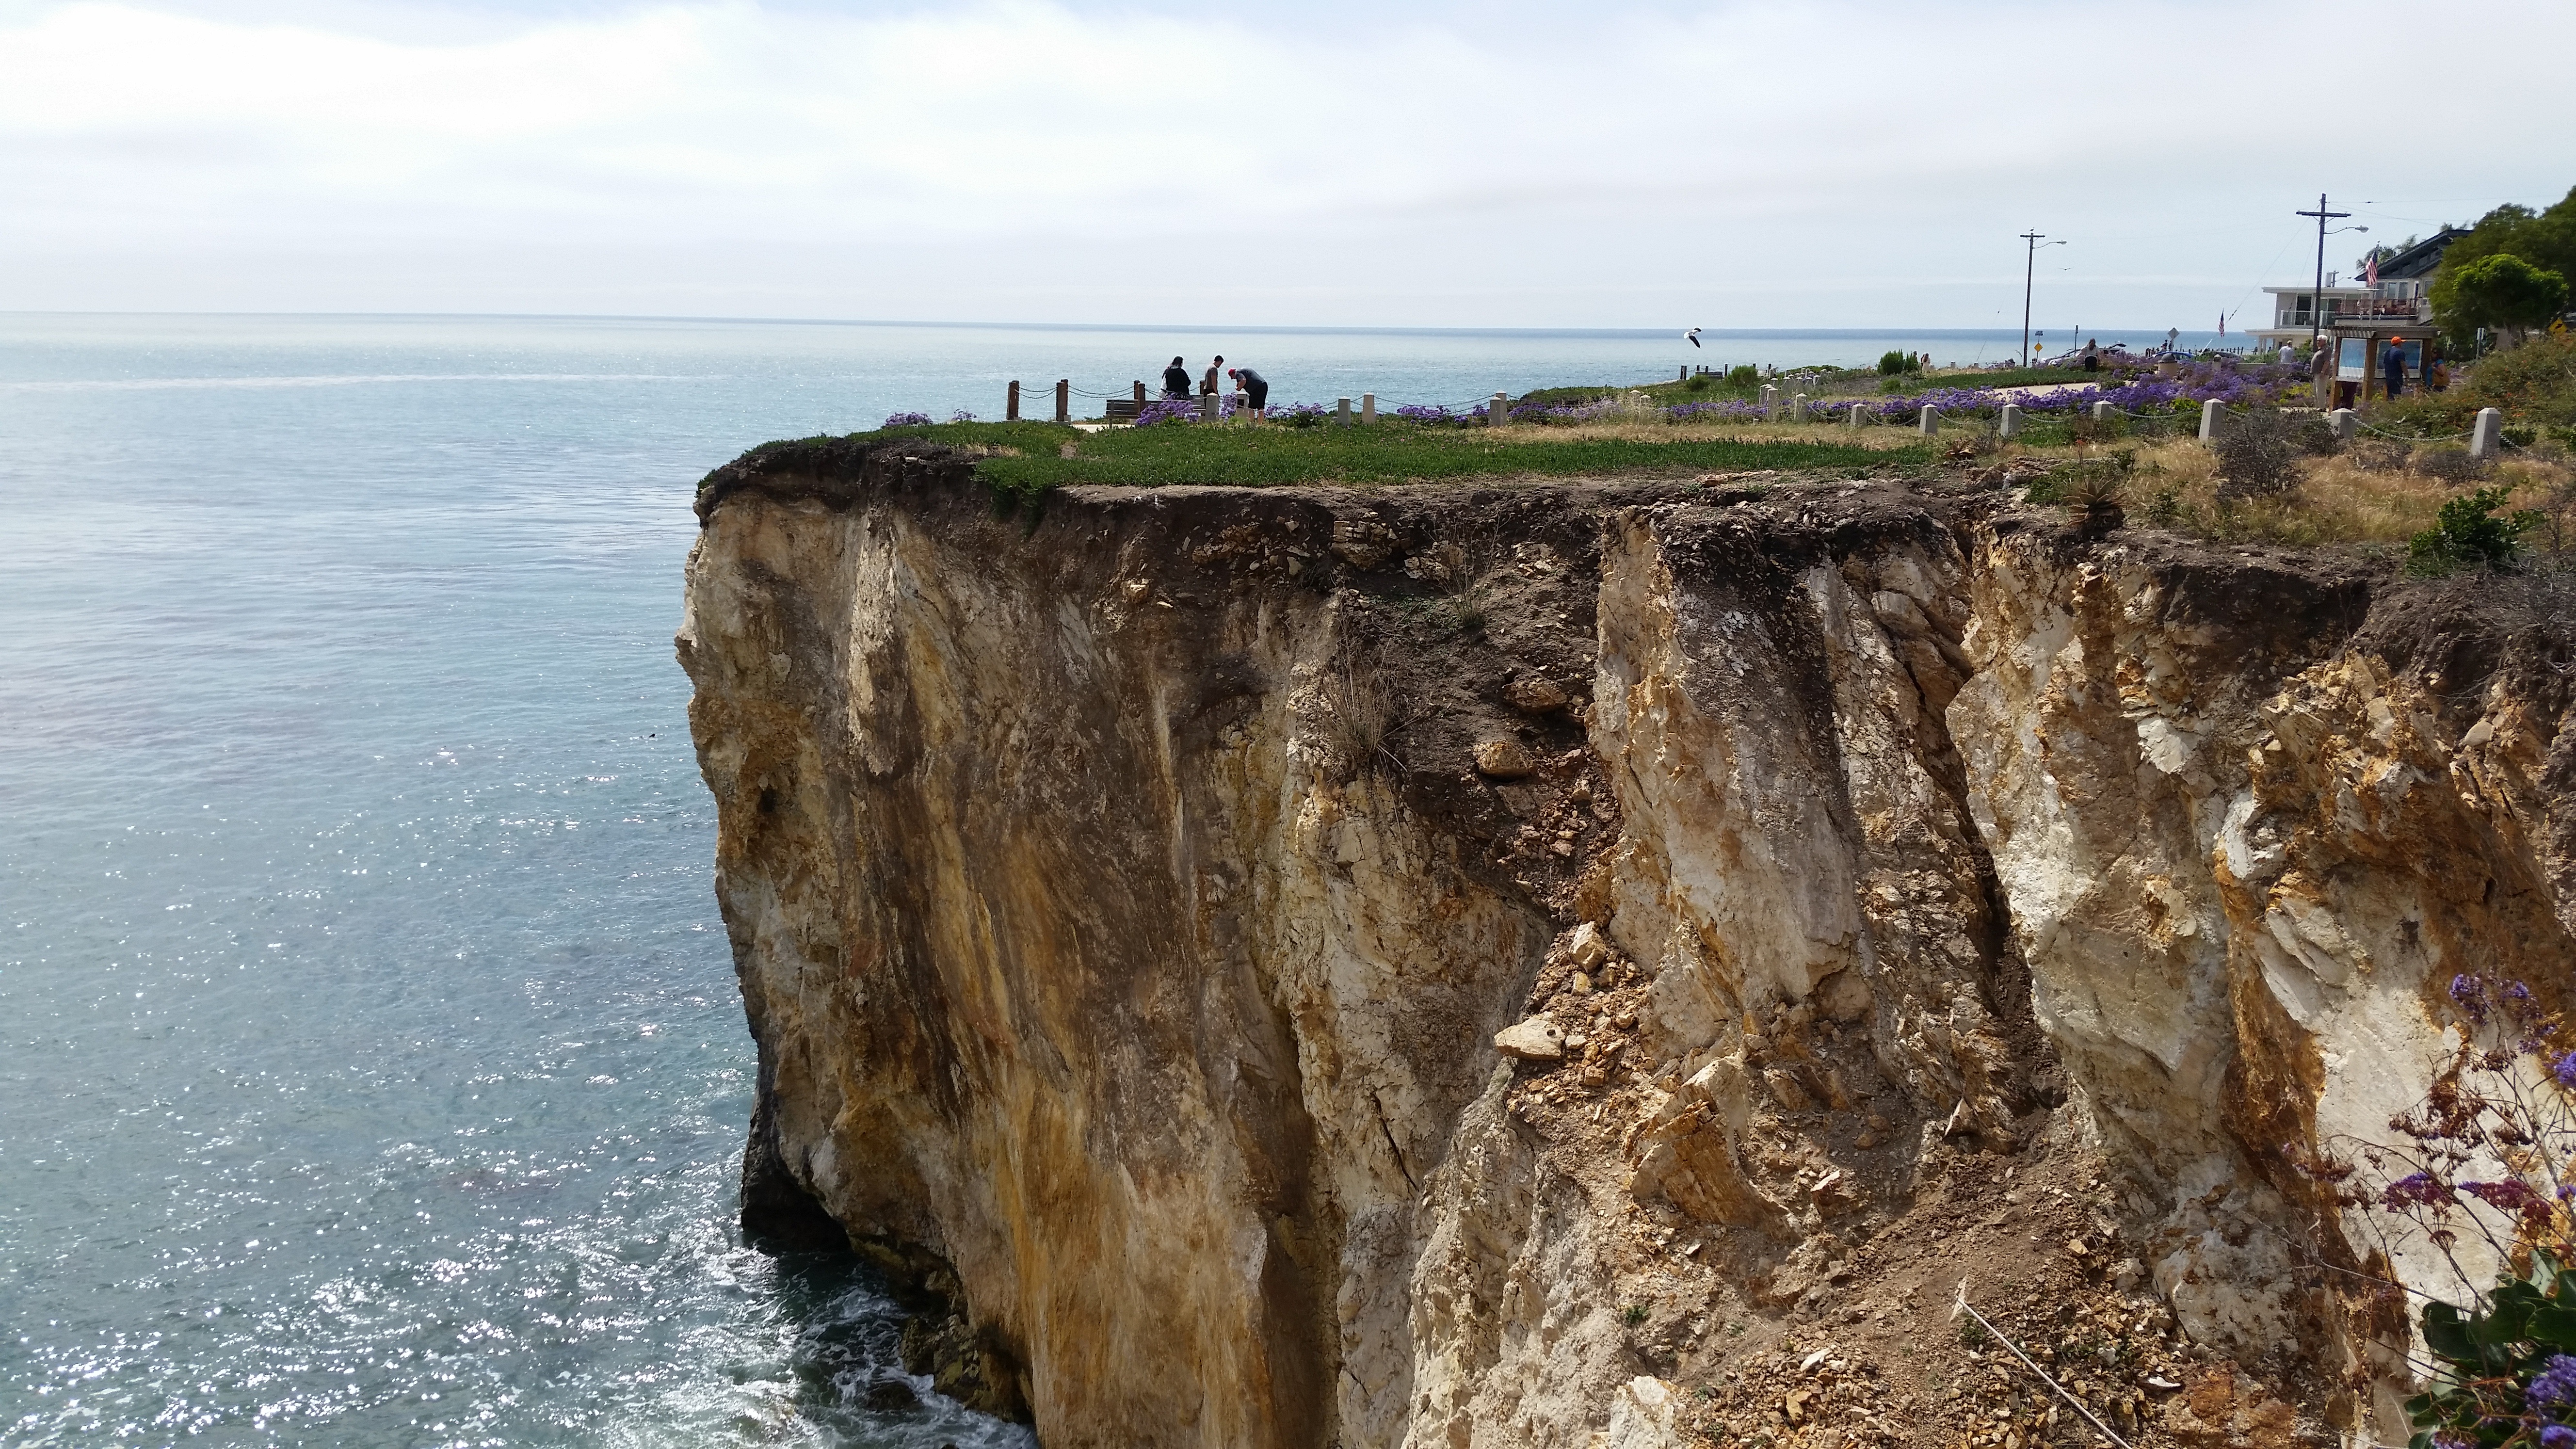
sea, coast, water, rock, ocean, shore, formation, cliff, cove, bay, terrain, waterway, edge, geology, cape, landform